Dodge Viper (ZB II)

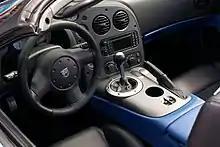
Interior

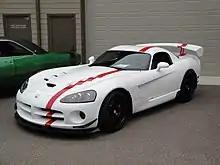
Dodge Viper SRT-10 ACR

For the 2008 model year, engine capacity was raised to which also resulted in power output being raised to at 6,100 rpm and of torque at 5,000 rpm. The engine was developed in collaboration with McLaren Automotive and Ricardo Consulting Engineers and included better flowing heads with larger valves, Mechadyne cam-in-cam variable valve timing on the exhaust cam lobes, and dual electronic throttle bodies. Other modifications included a new camshaft profile and valve-springs, resulting in improved valvetrain stability allowing the rev limit to be raised by 300 rpm. Additionally, an Electronic engine control developed by Continental AG was implemented; the controller can monitor the crankshaft and cylinder position up to six times during each firing and has 10 times more processing power than the previous unit.